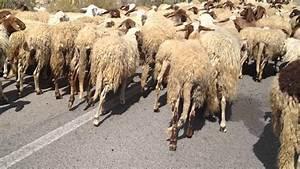
sheep